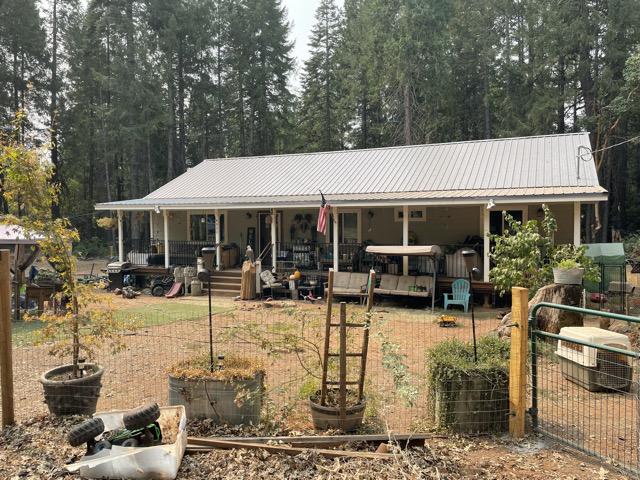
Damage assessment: no_damage